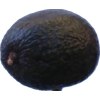
Label: black_avocado